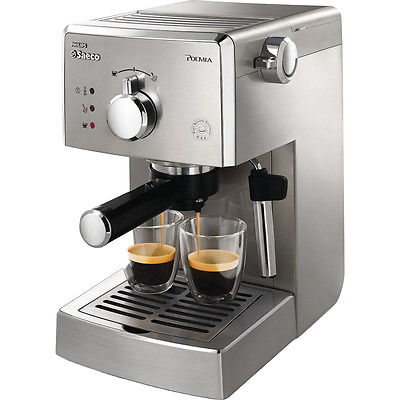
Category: coffee maker